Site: brandenburg
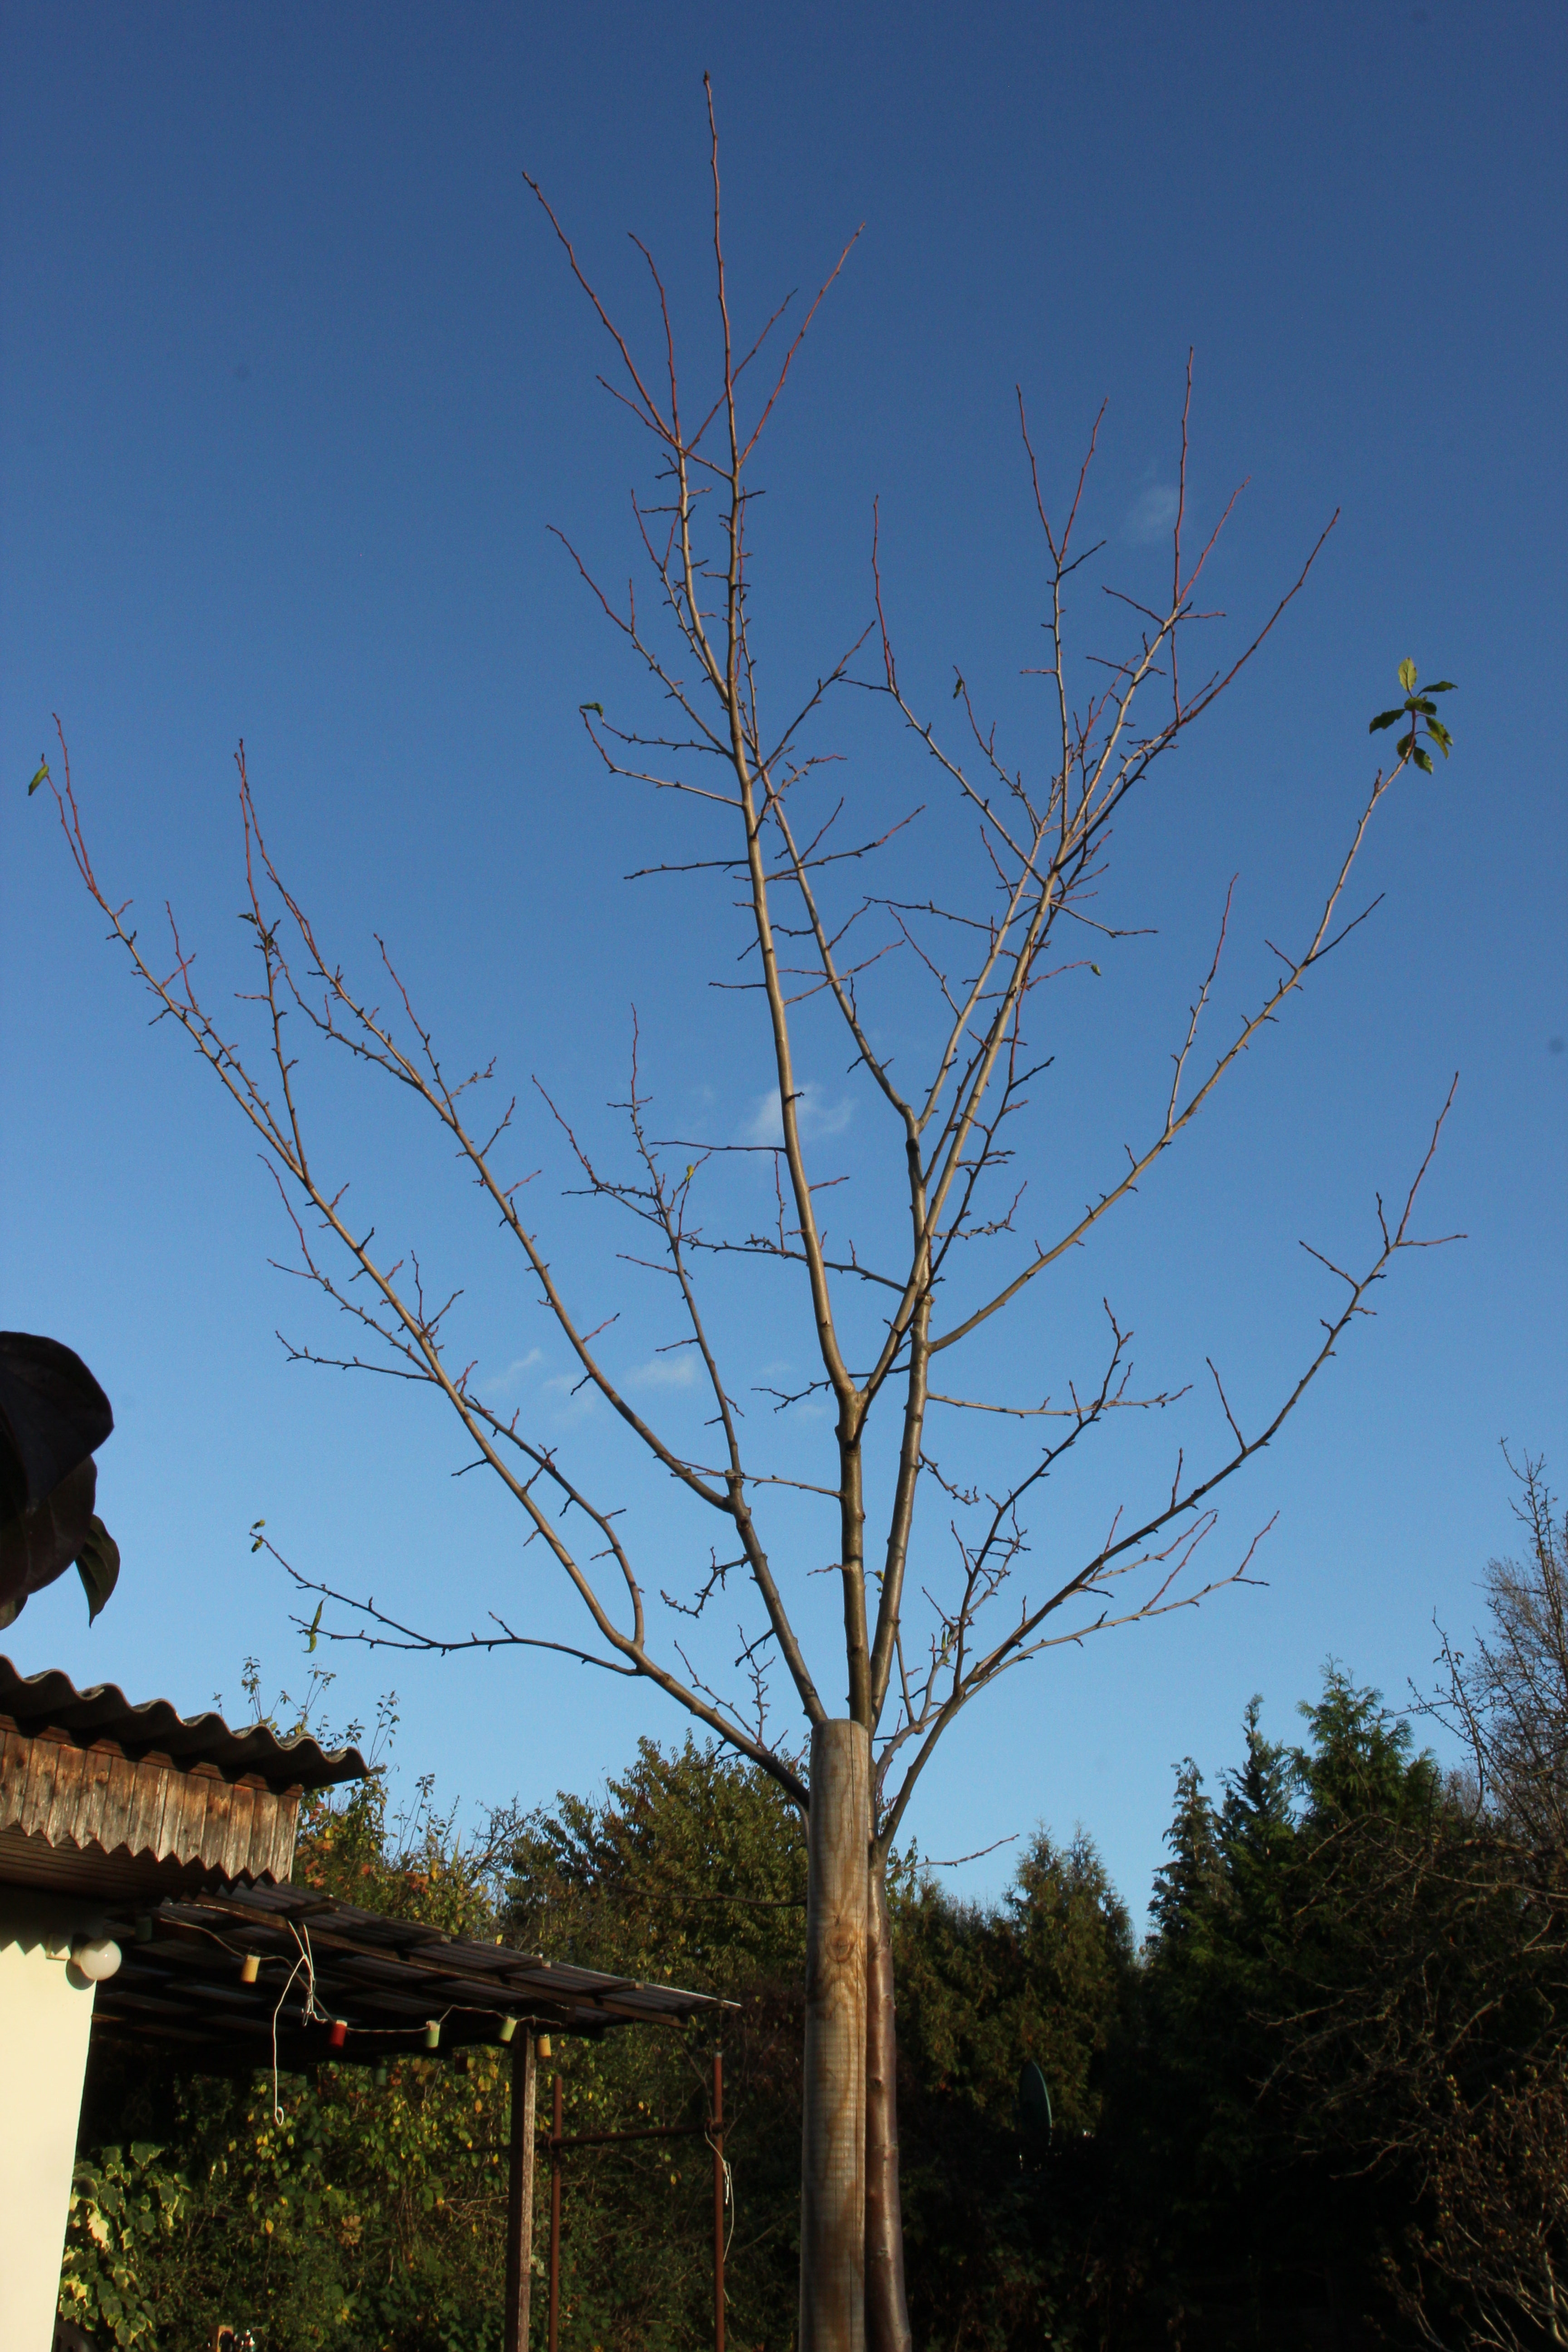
Growth stage (BBCH 91): Senescence, beginning of dormancy